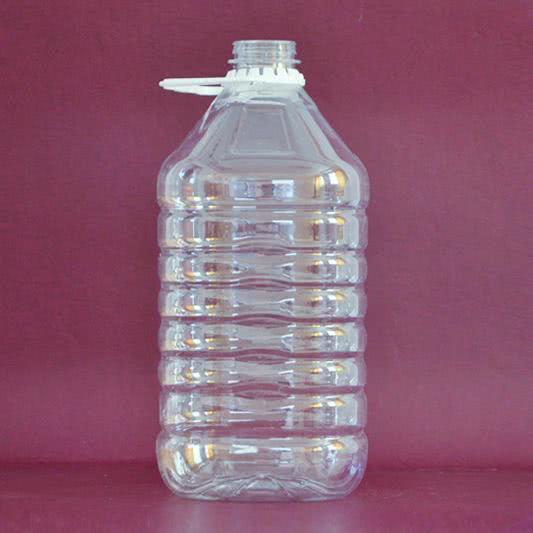
Waste category: plastic